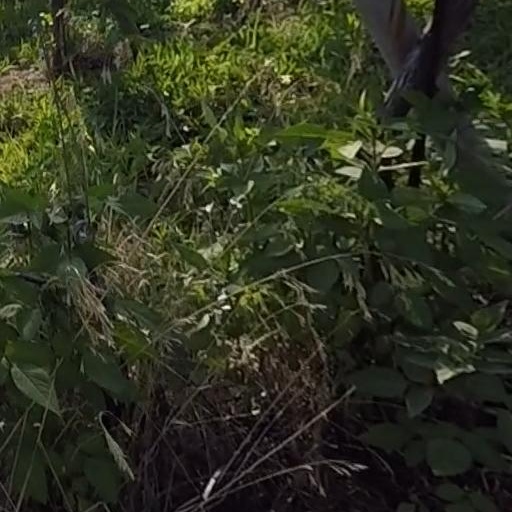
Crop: grape